Ljubaništa

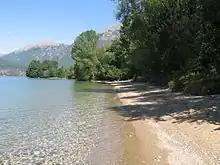
Beach in Ljubaništa

According to the 2002 census, the village had a total of 171 inhabitants. Ethnic groups in the village include: